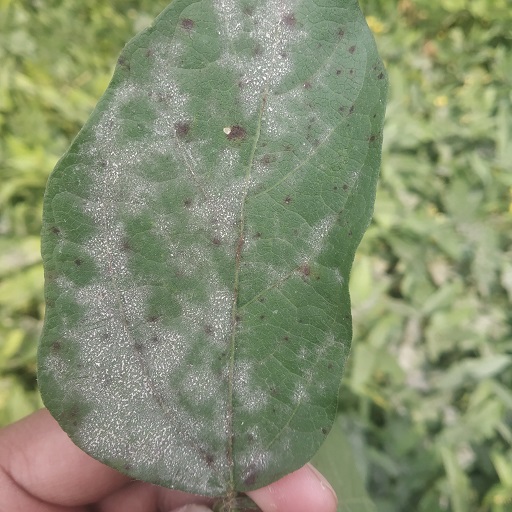
Label: Powdery Mildew